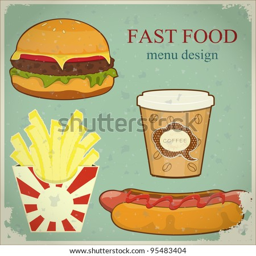
industry - the food on blue grunge background - jpeg version